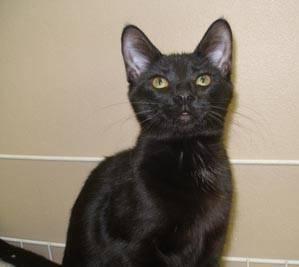
cat